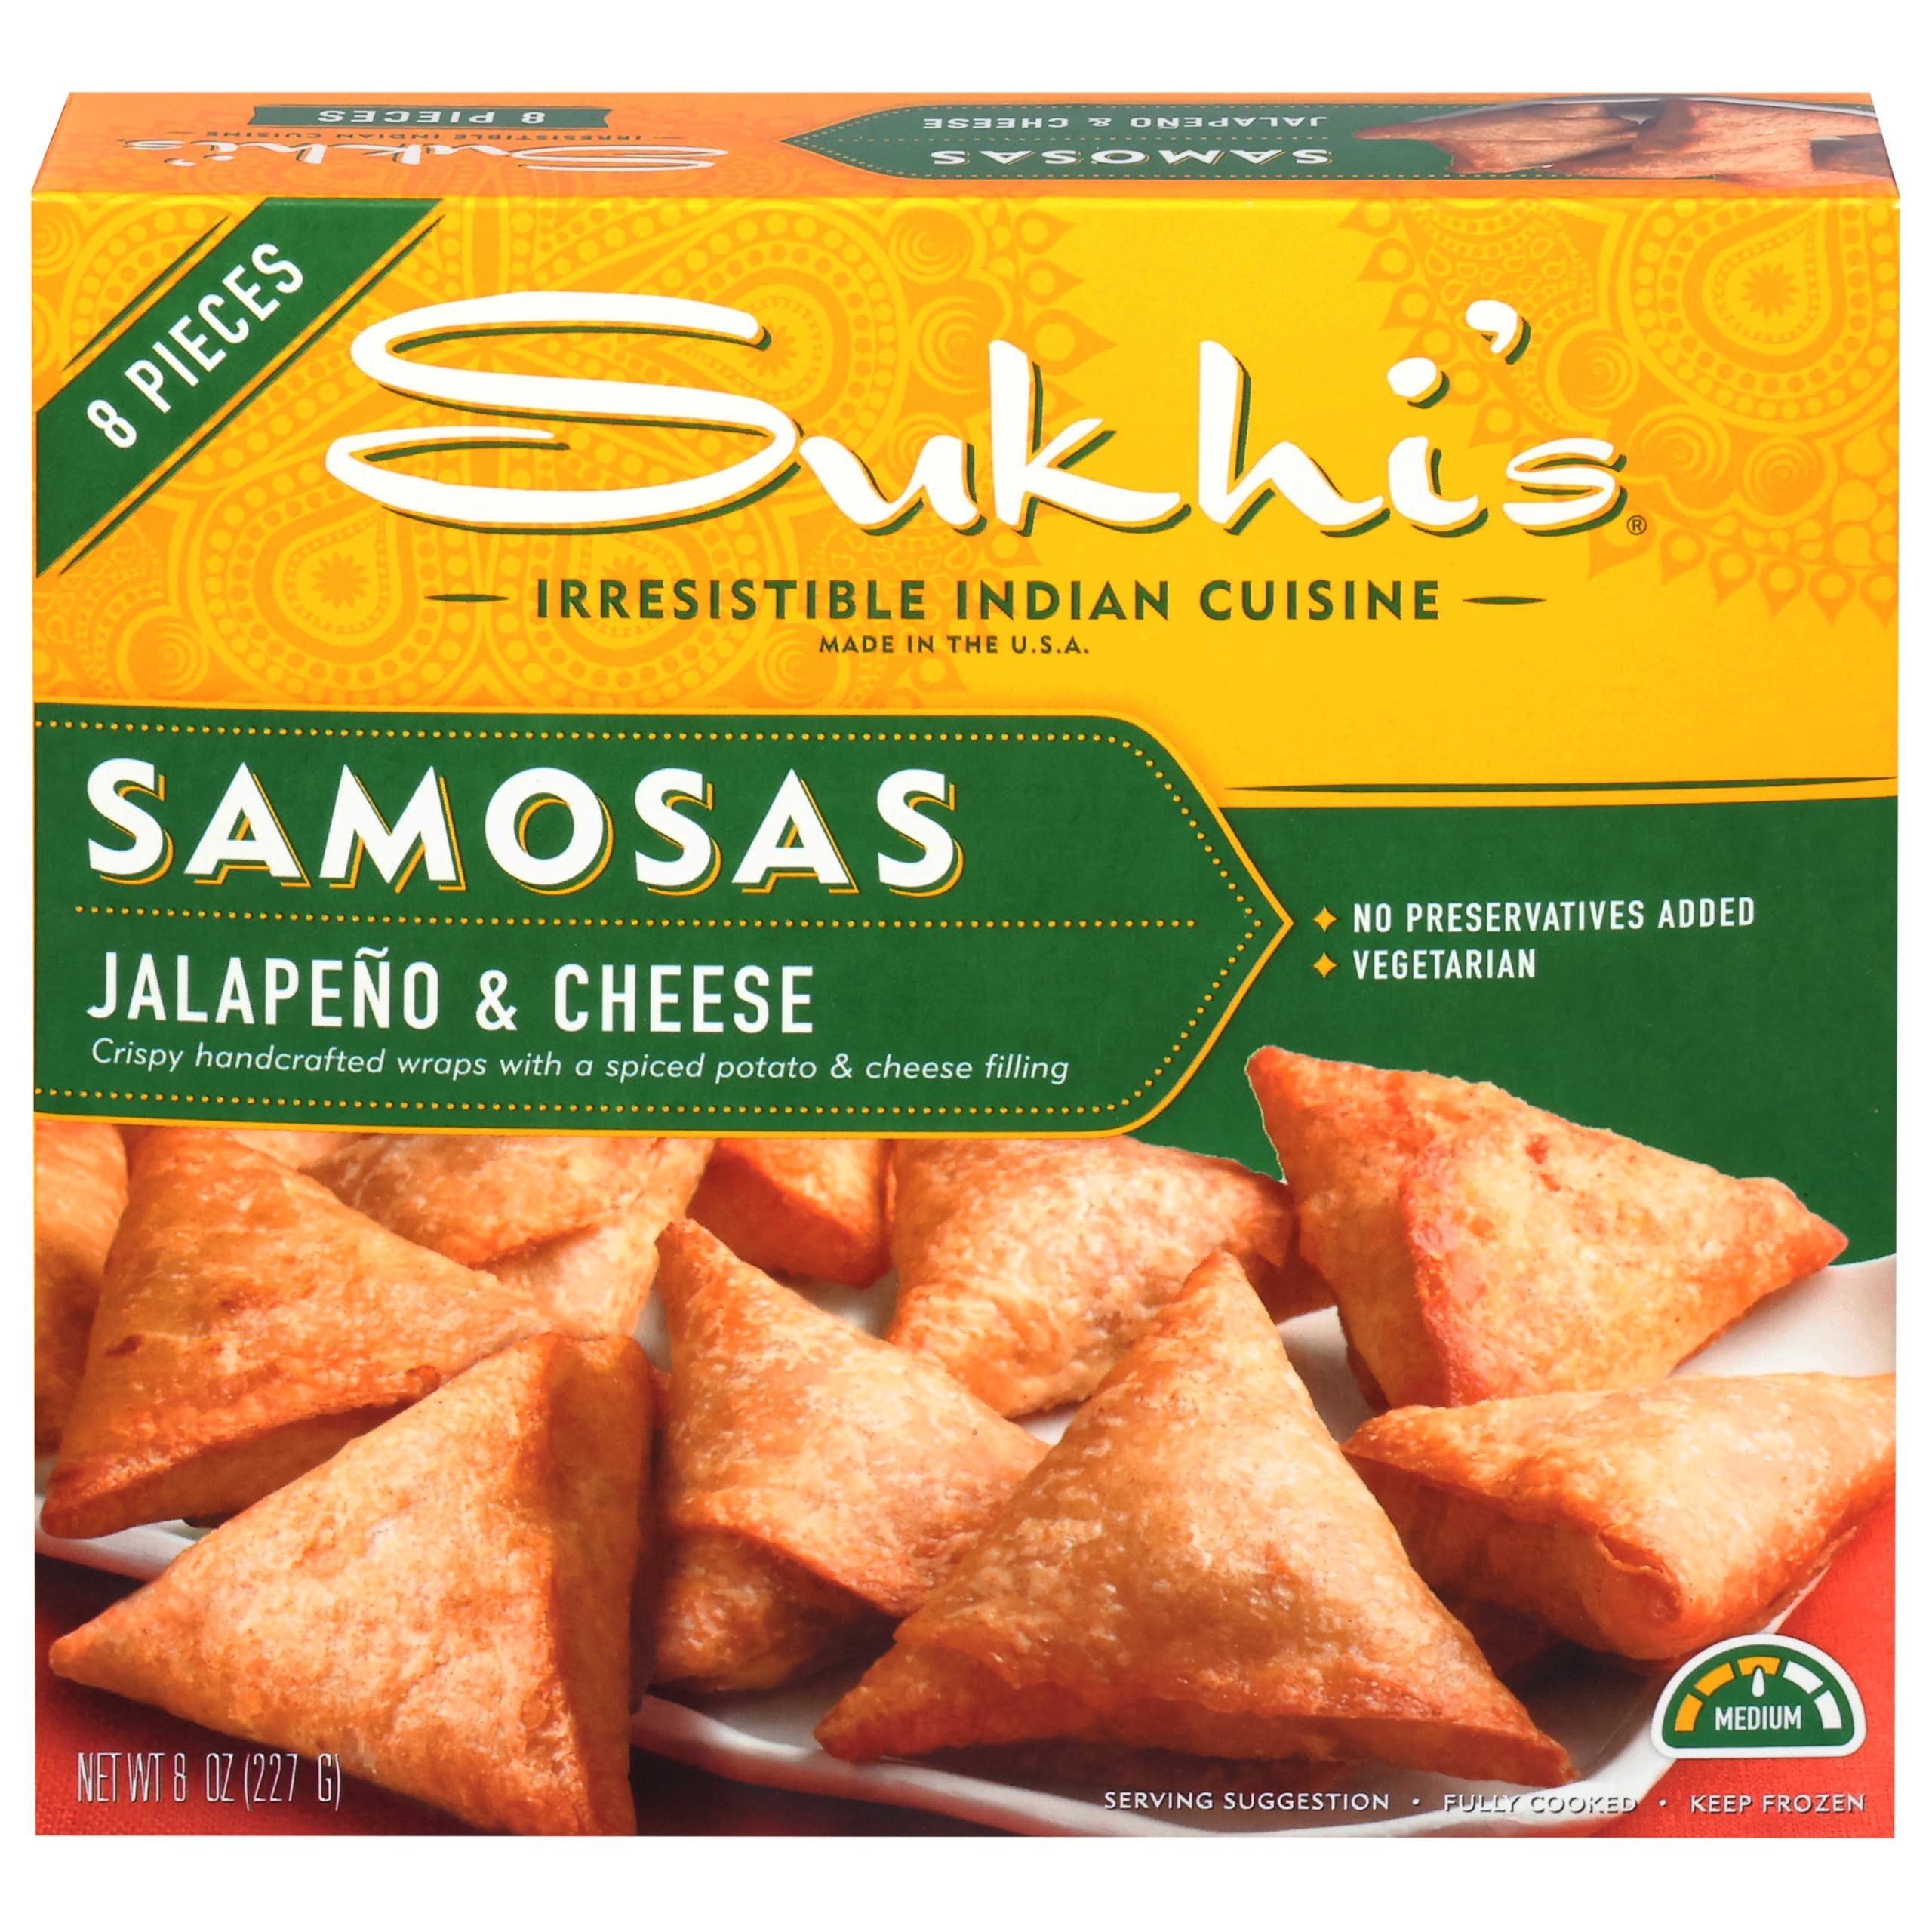
Item Name: Sukhi's Gourmet Products Samosas Jalapeno & Cheese, 8 Ounce
Bullet Point: a
Value: 8.0
Unit: Ounce

Price: 7.48